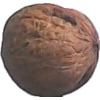
Label: walnut